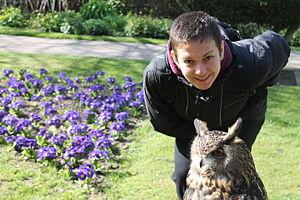
Natalia Luis-Bassa est une chef d'orchestre vénézuélienne. Elle est actuellement directrice musicale du Haffner Orchestra à Lancaster et du Hallam Sinfonia à Sheffield, deux villes du nord de l'Angleterre.